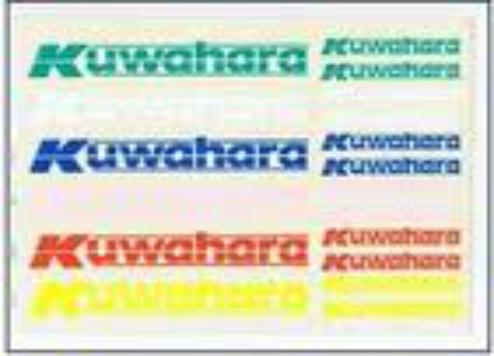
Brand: Kuwahara
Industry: Transportation